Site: brandenburg
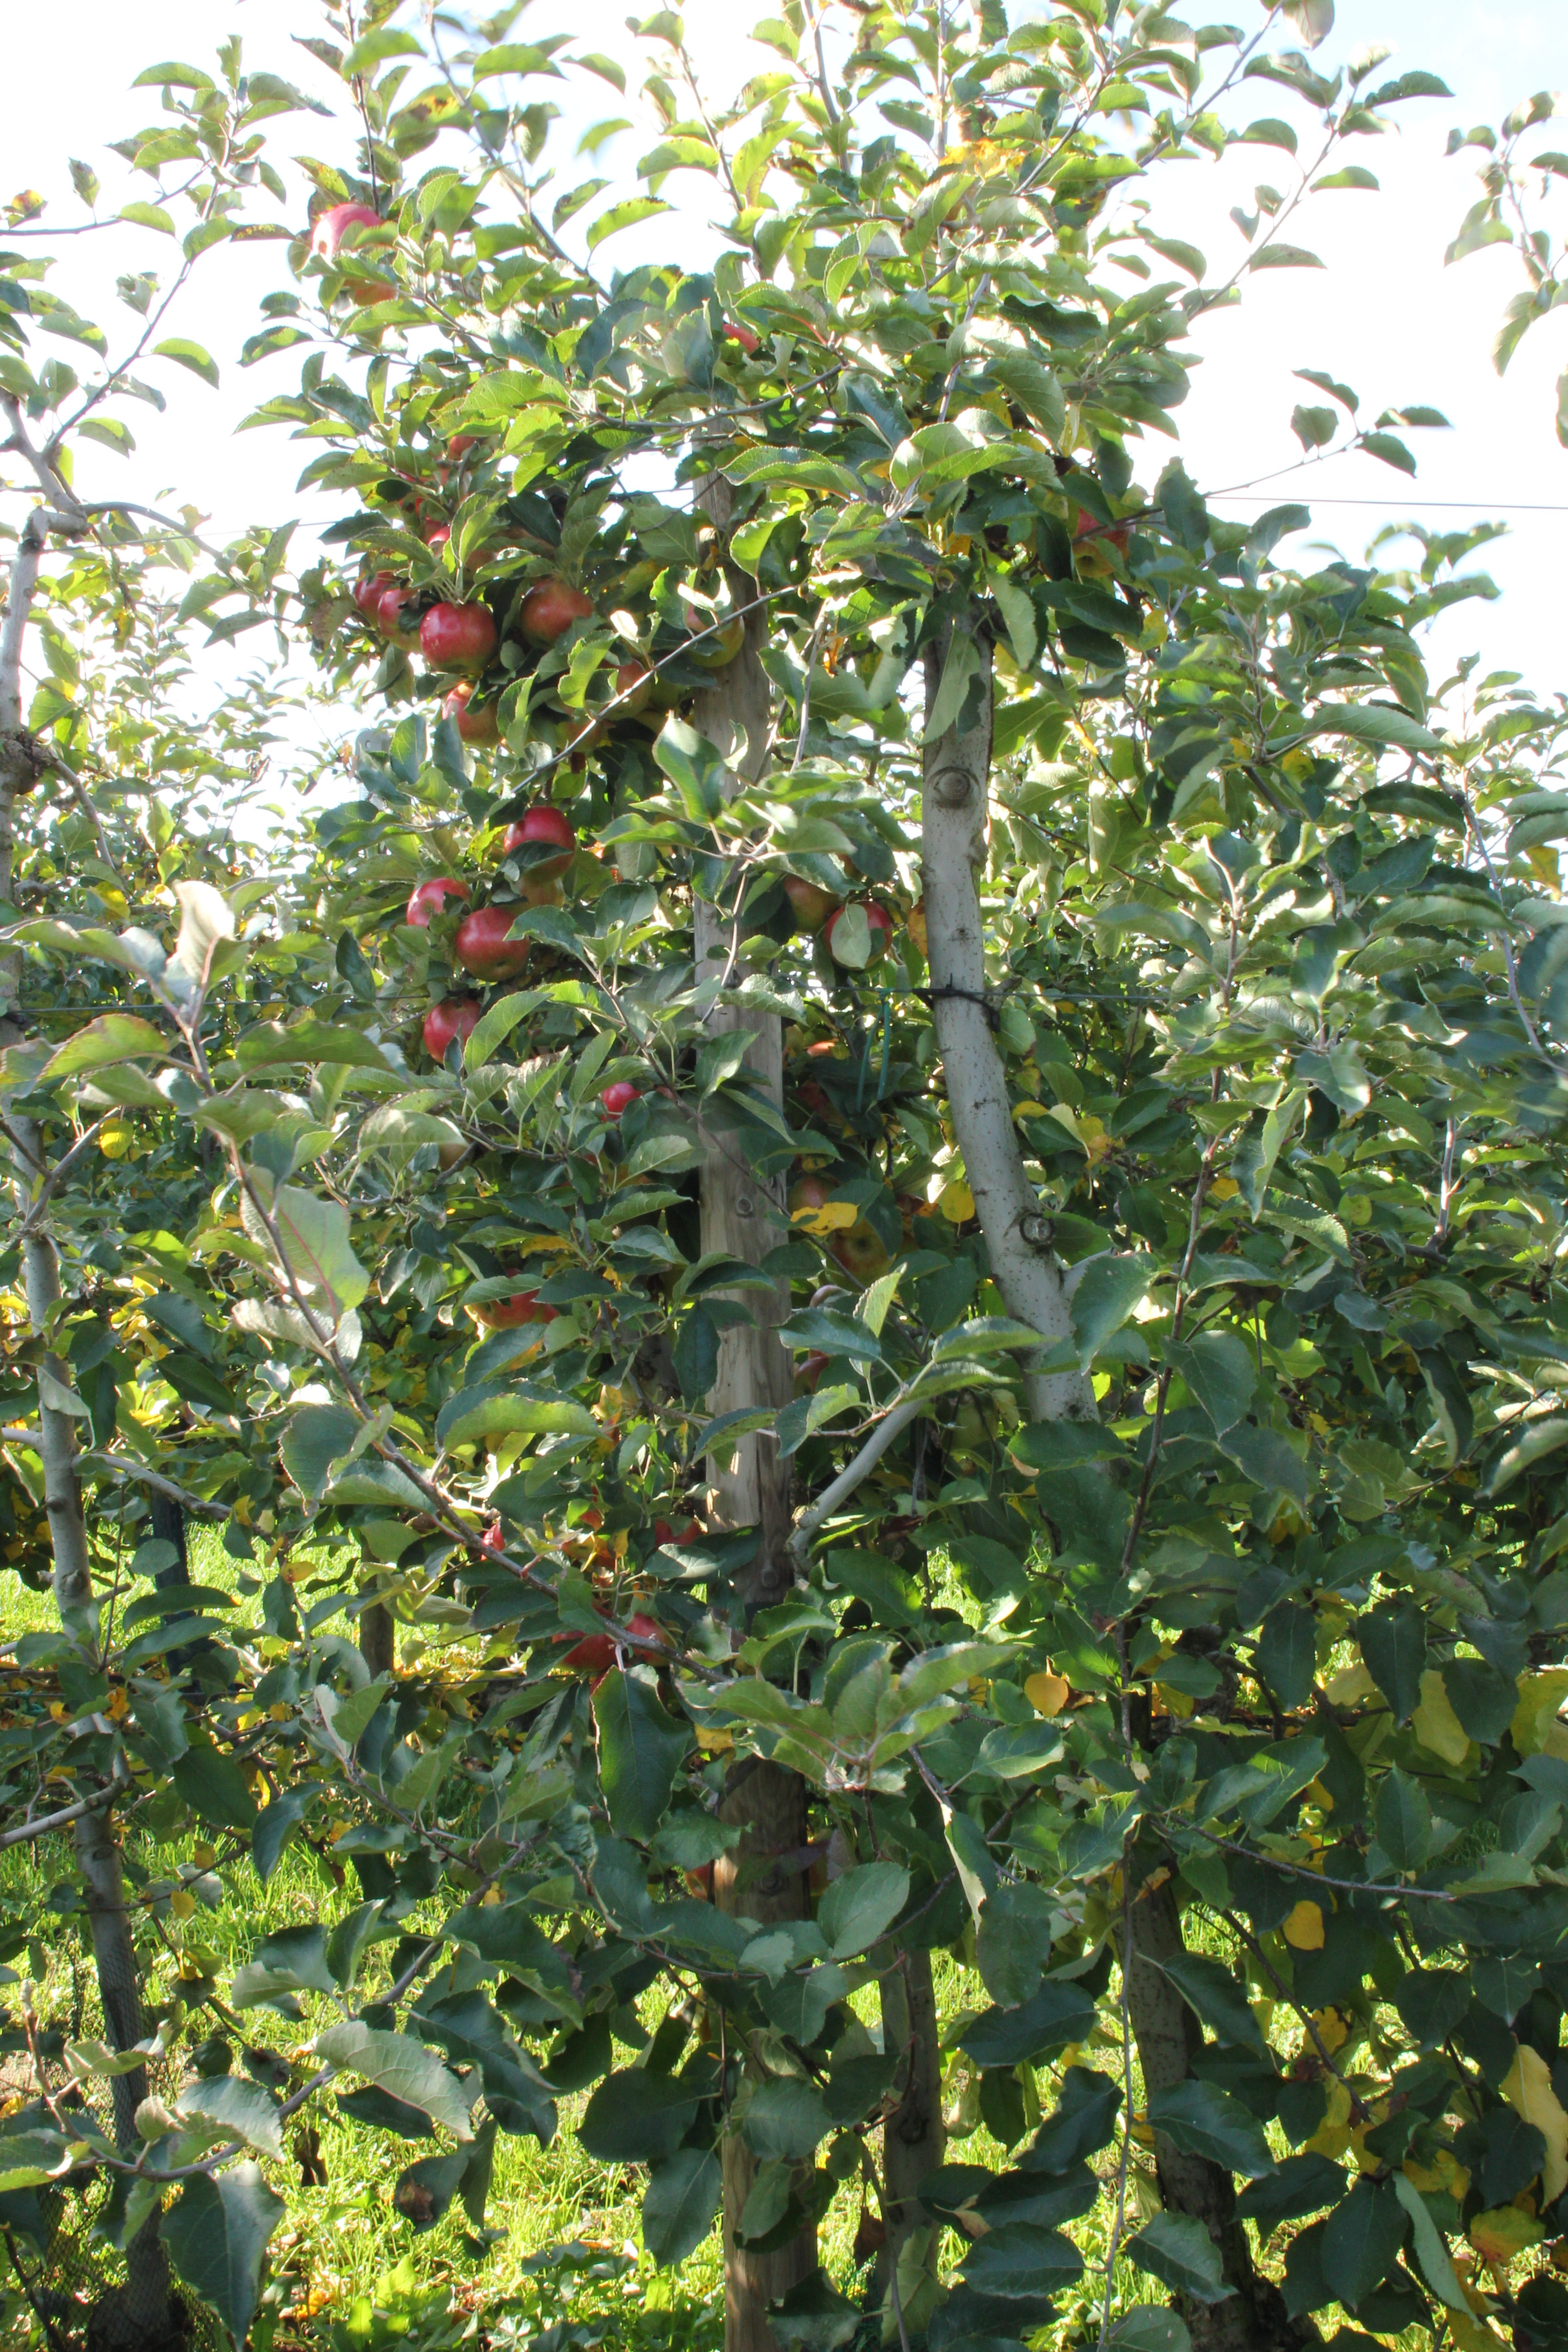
Growth stage (BBCH 91): Senescence, beginning of dormancy